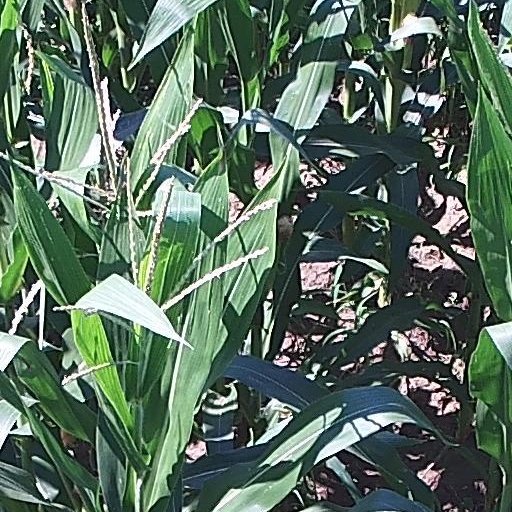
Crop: maize; corn